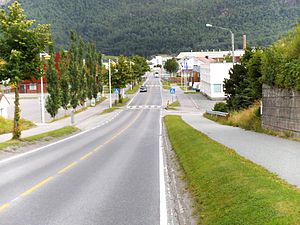
Heim / Samfund / Trafik
Centrum af Kyrksæterøra.
Heim er en kommune i Trøndelag som blev etableret 1. januar 2020 ved sammenlægning af Hemne, Halsa og en del af Snillfjord kommune. Halsa var tidligere en del af Møre og Romsdal.